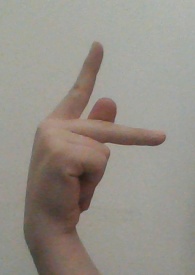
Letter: dha